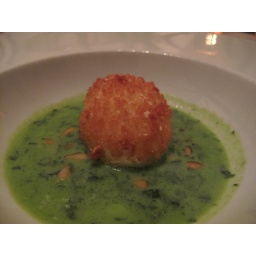
poached egg in pea + pine nut broth | blue hill